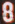
Number: 8